Anti-Armenian sentiment in Turkey

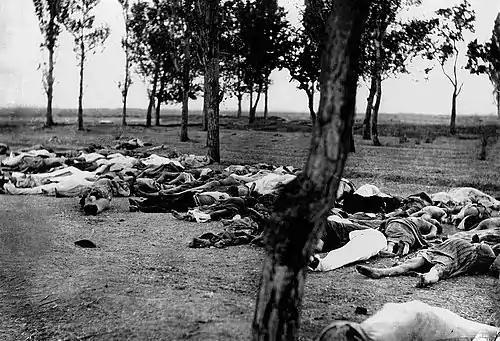
The Armenian genocide was the Ottoman government's systematic extermination of its Armenian subjects within the territory constituting the present-day Republic of Turkey. The total number of Armenians who were killed has been estimated at 1.5 million.

During the Ottoman invasion of Russian and Persian territory in late 1914, Ottoman paramilitaries massacred local Armenians. A few Ottoman Armenian soldiers defected to Russia—seized upon by both the CUP and later deniers as evidence of Armenian treachery—but the Armenian volunteers in the Russian army were mostly Russian Armenians. Massacres turned into genocide following the catastrophic Ottoman defeat by Russia in the Battle of Sarikamish (January 1915), which was blamed on Armenian treachery. Armenian soldiers and officers were removed from their posts pursuant to a 25 February order issued by Minister of War Enver Pasha. In the minds of the Ottoman leaders, isolated incidents of Armenian resistance were taken as evidence of a general insurrection.